Nawaz Sharif

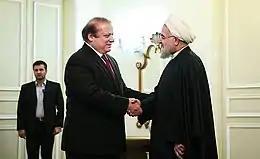
Sharif met with Iranian President Hassan Rouhani in Saadabad Palace.

Nawaz launched talks with India to liberalize their trade relationship, and gained and an agreement of Non-Discriminatory Market Access on Reciprocal Basis (NDMARB) status for the two countries on 26 March 2014. However, "The Times of India" reported that Pakistan's military pressured Nawaz to stop trade liberalisation with India. Nawaz attended the 26 May 2014 first oath of office ceremony of Narendra Modi as prime minister, the first time that a prime minister from one state attended the inauguration of their counterpart. They agreed to further cooperate on trade.